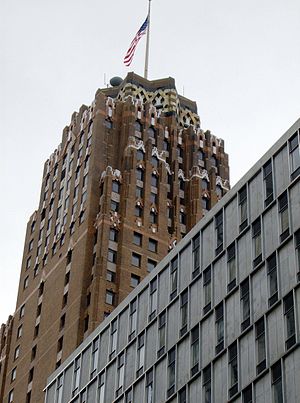
Guardian Building / Billedgalleri
Guardian Building er en skyskraber i Detroit, Michigan i USA. Bygningen ejes af Wayne County og er amtets hovedbygning. Guardian Building stod færdig i 1929, og blev oprindelig kaldt Union Trust Building efter banken, som den husede efter opførelsen. Den er et godt eksempel på art deco inden for arkitekturen, og har siden 1989 været fredet som en nationalhistorisk bygning.